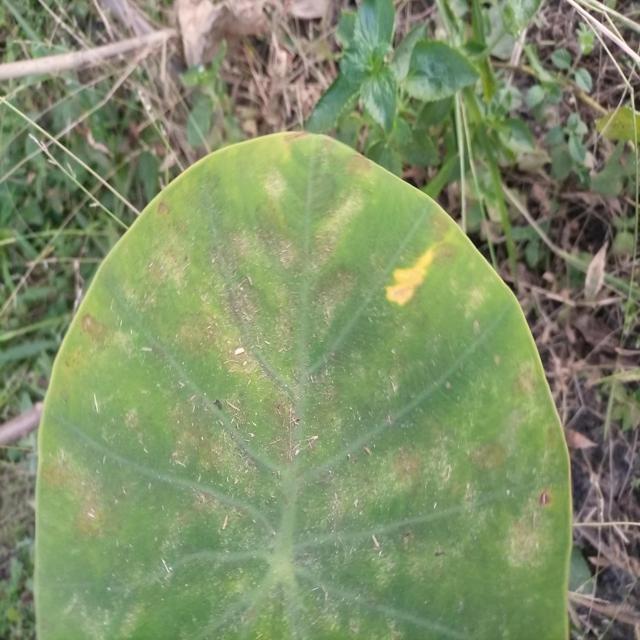
Label: Mid_Blight